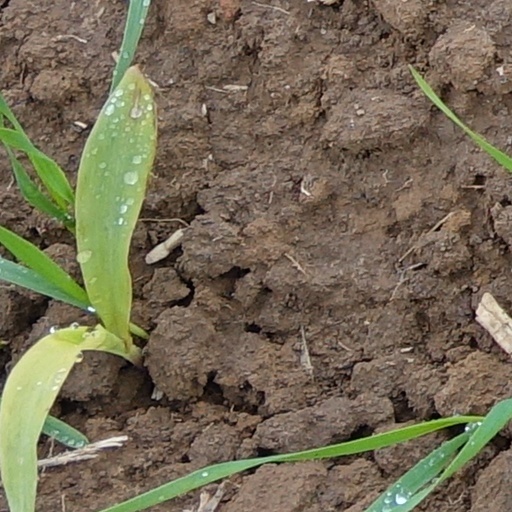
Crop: wheat